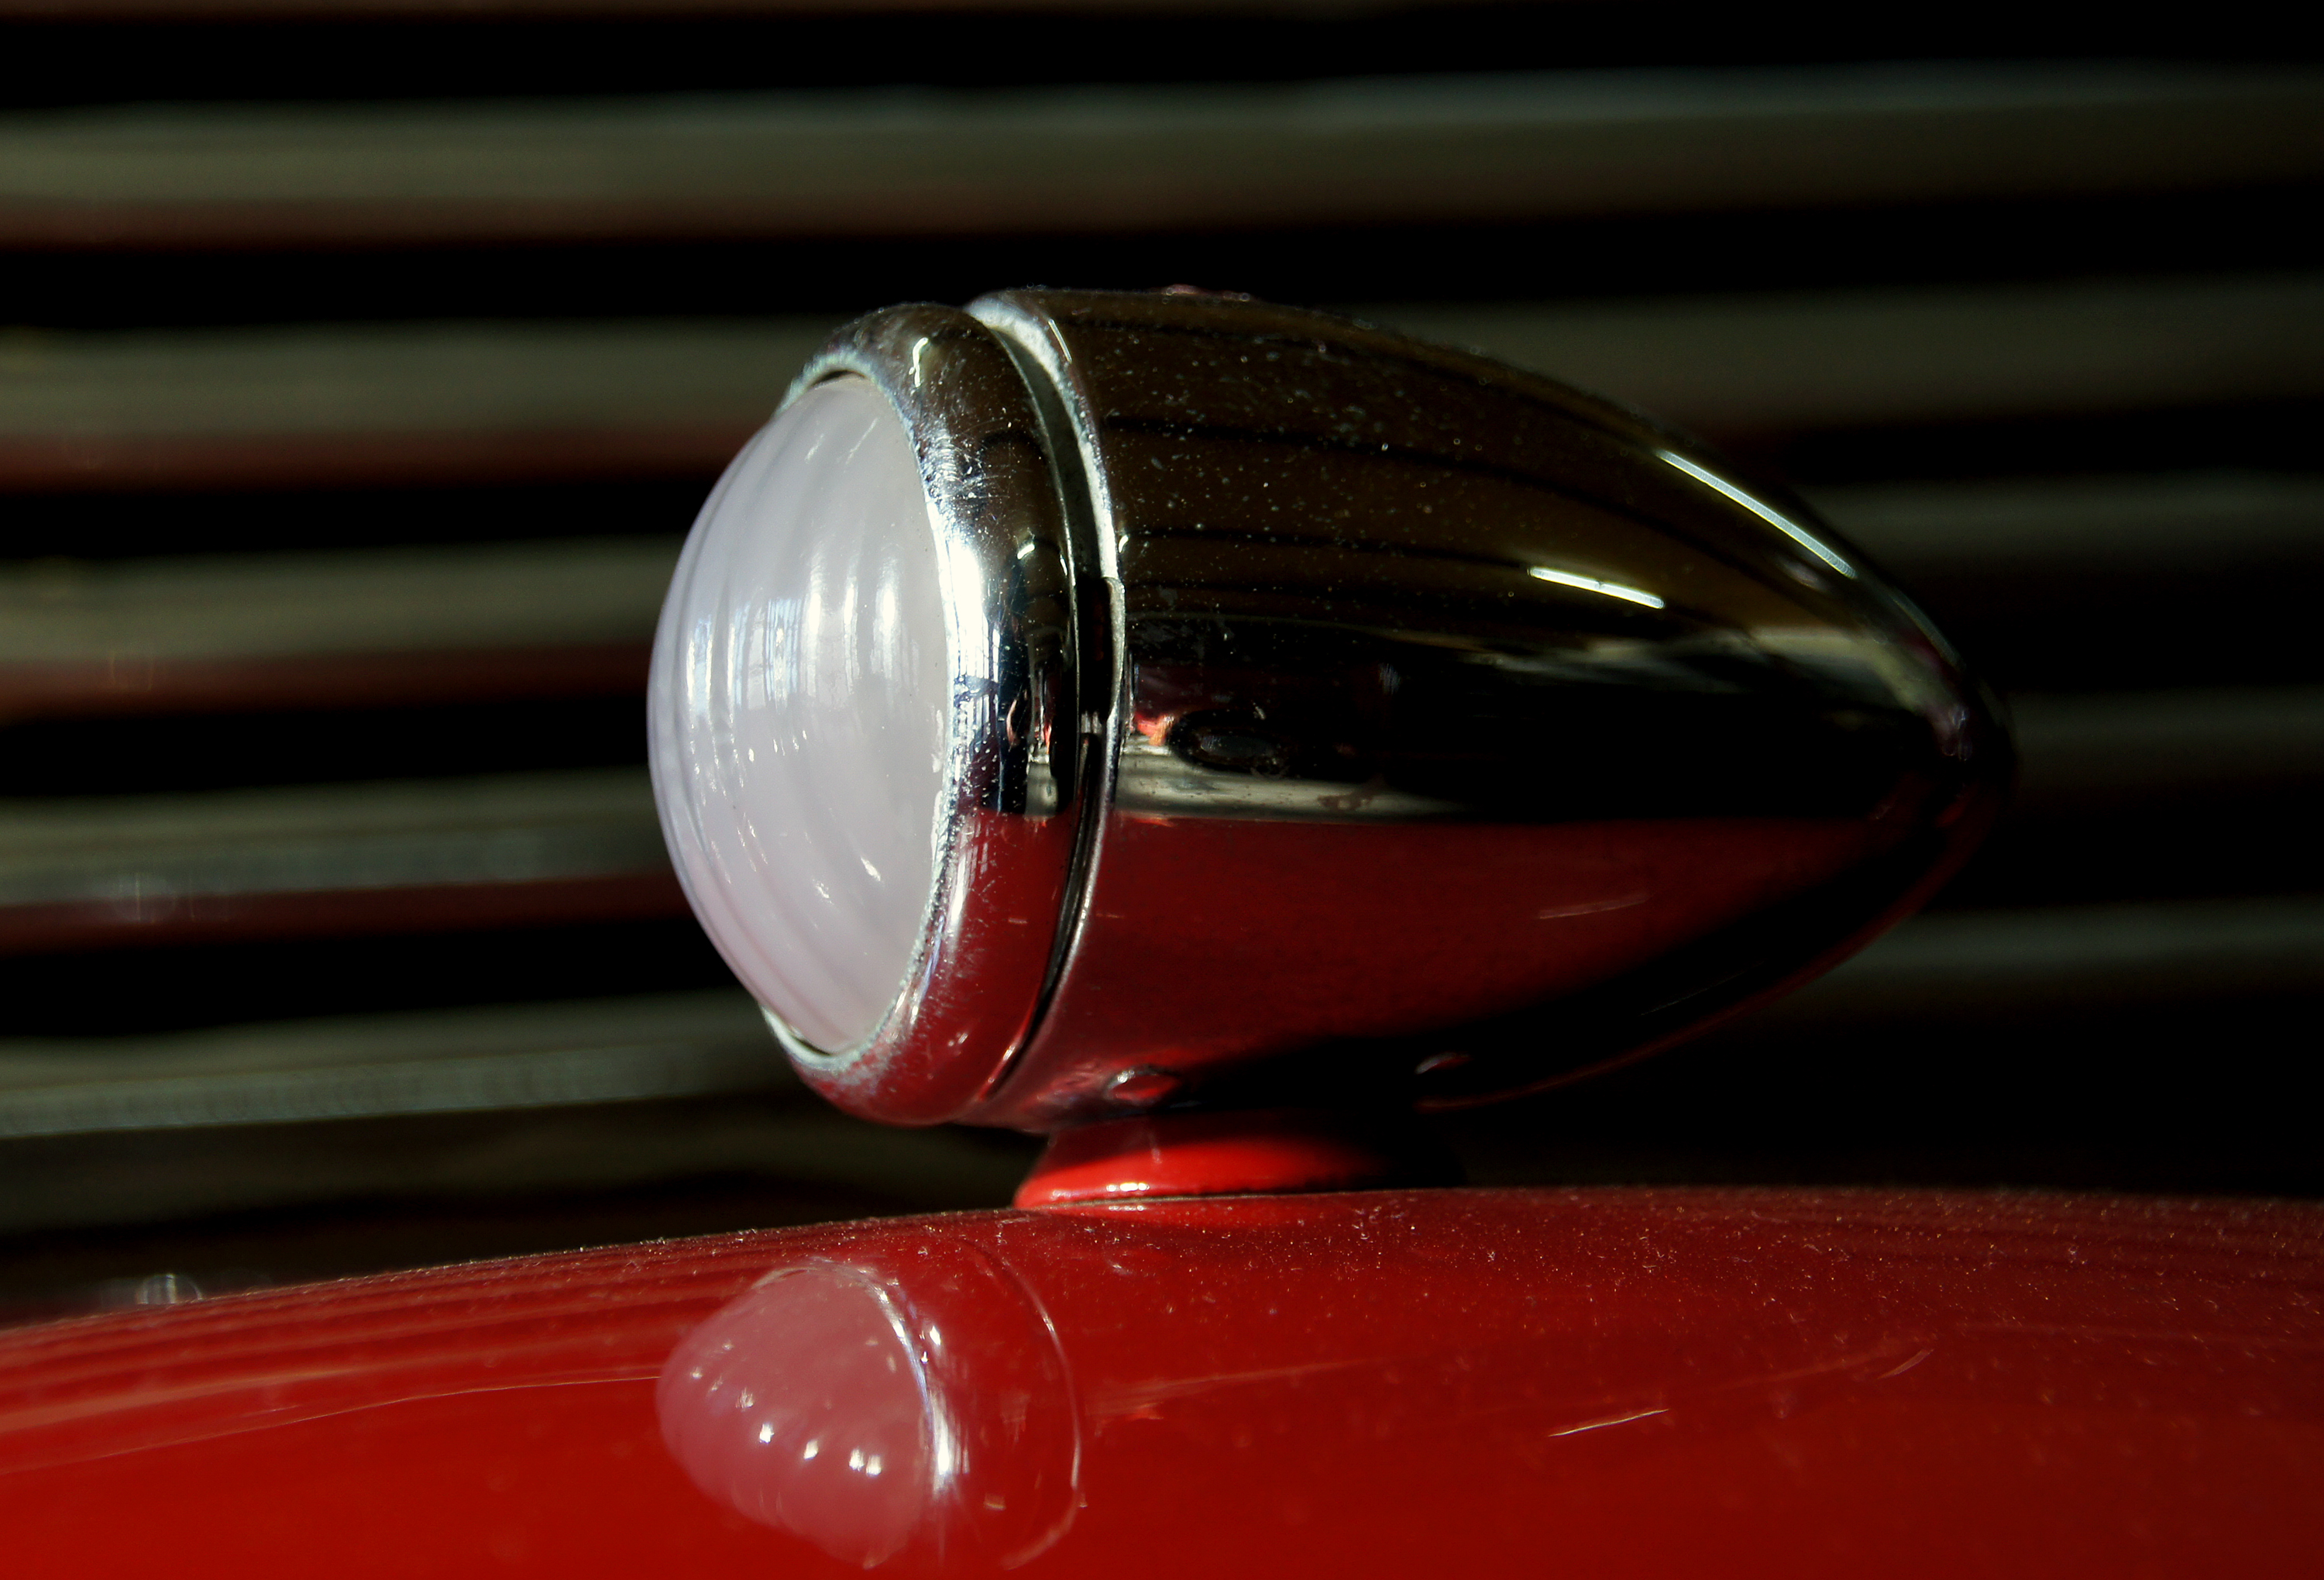
light, wheel, glass, red, color, close up, lights, headlights, brass, cars, lamps, autoaccessories, carheadlights, caradornments, shape, macro photography